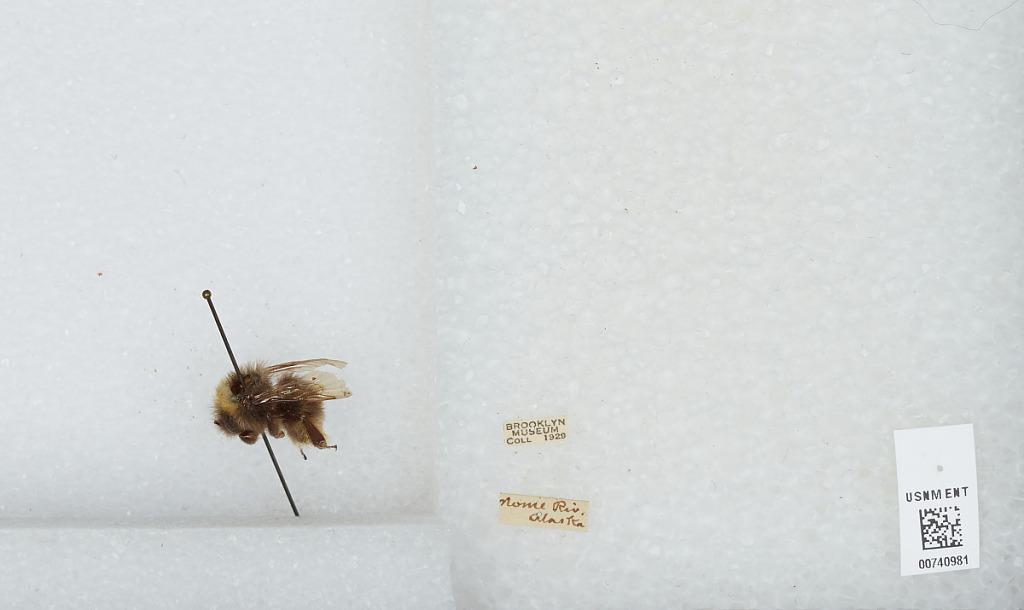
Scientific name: Bombus (Bombus) occidentalis Greene
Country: United States
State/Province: Alaska
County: Nome
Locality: Seward Peninsula, Nome River
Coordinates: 64.4828, -165.305